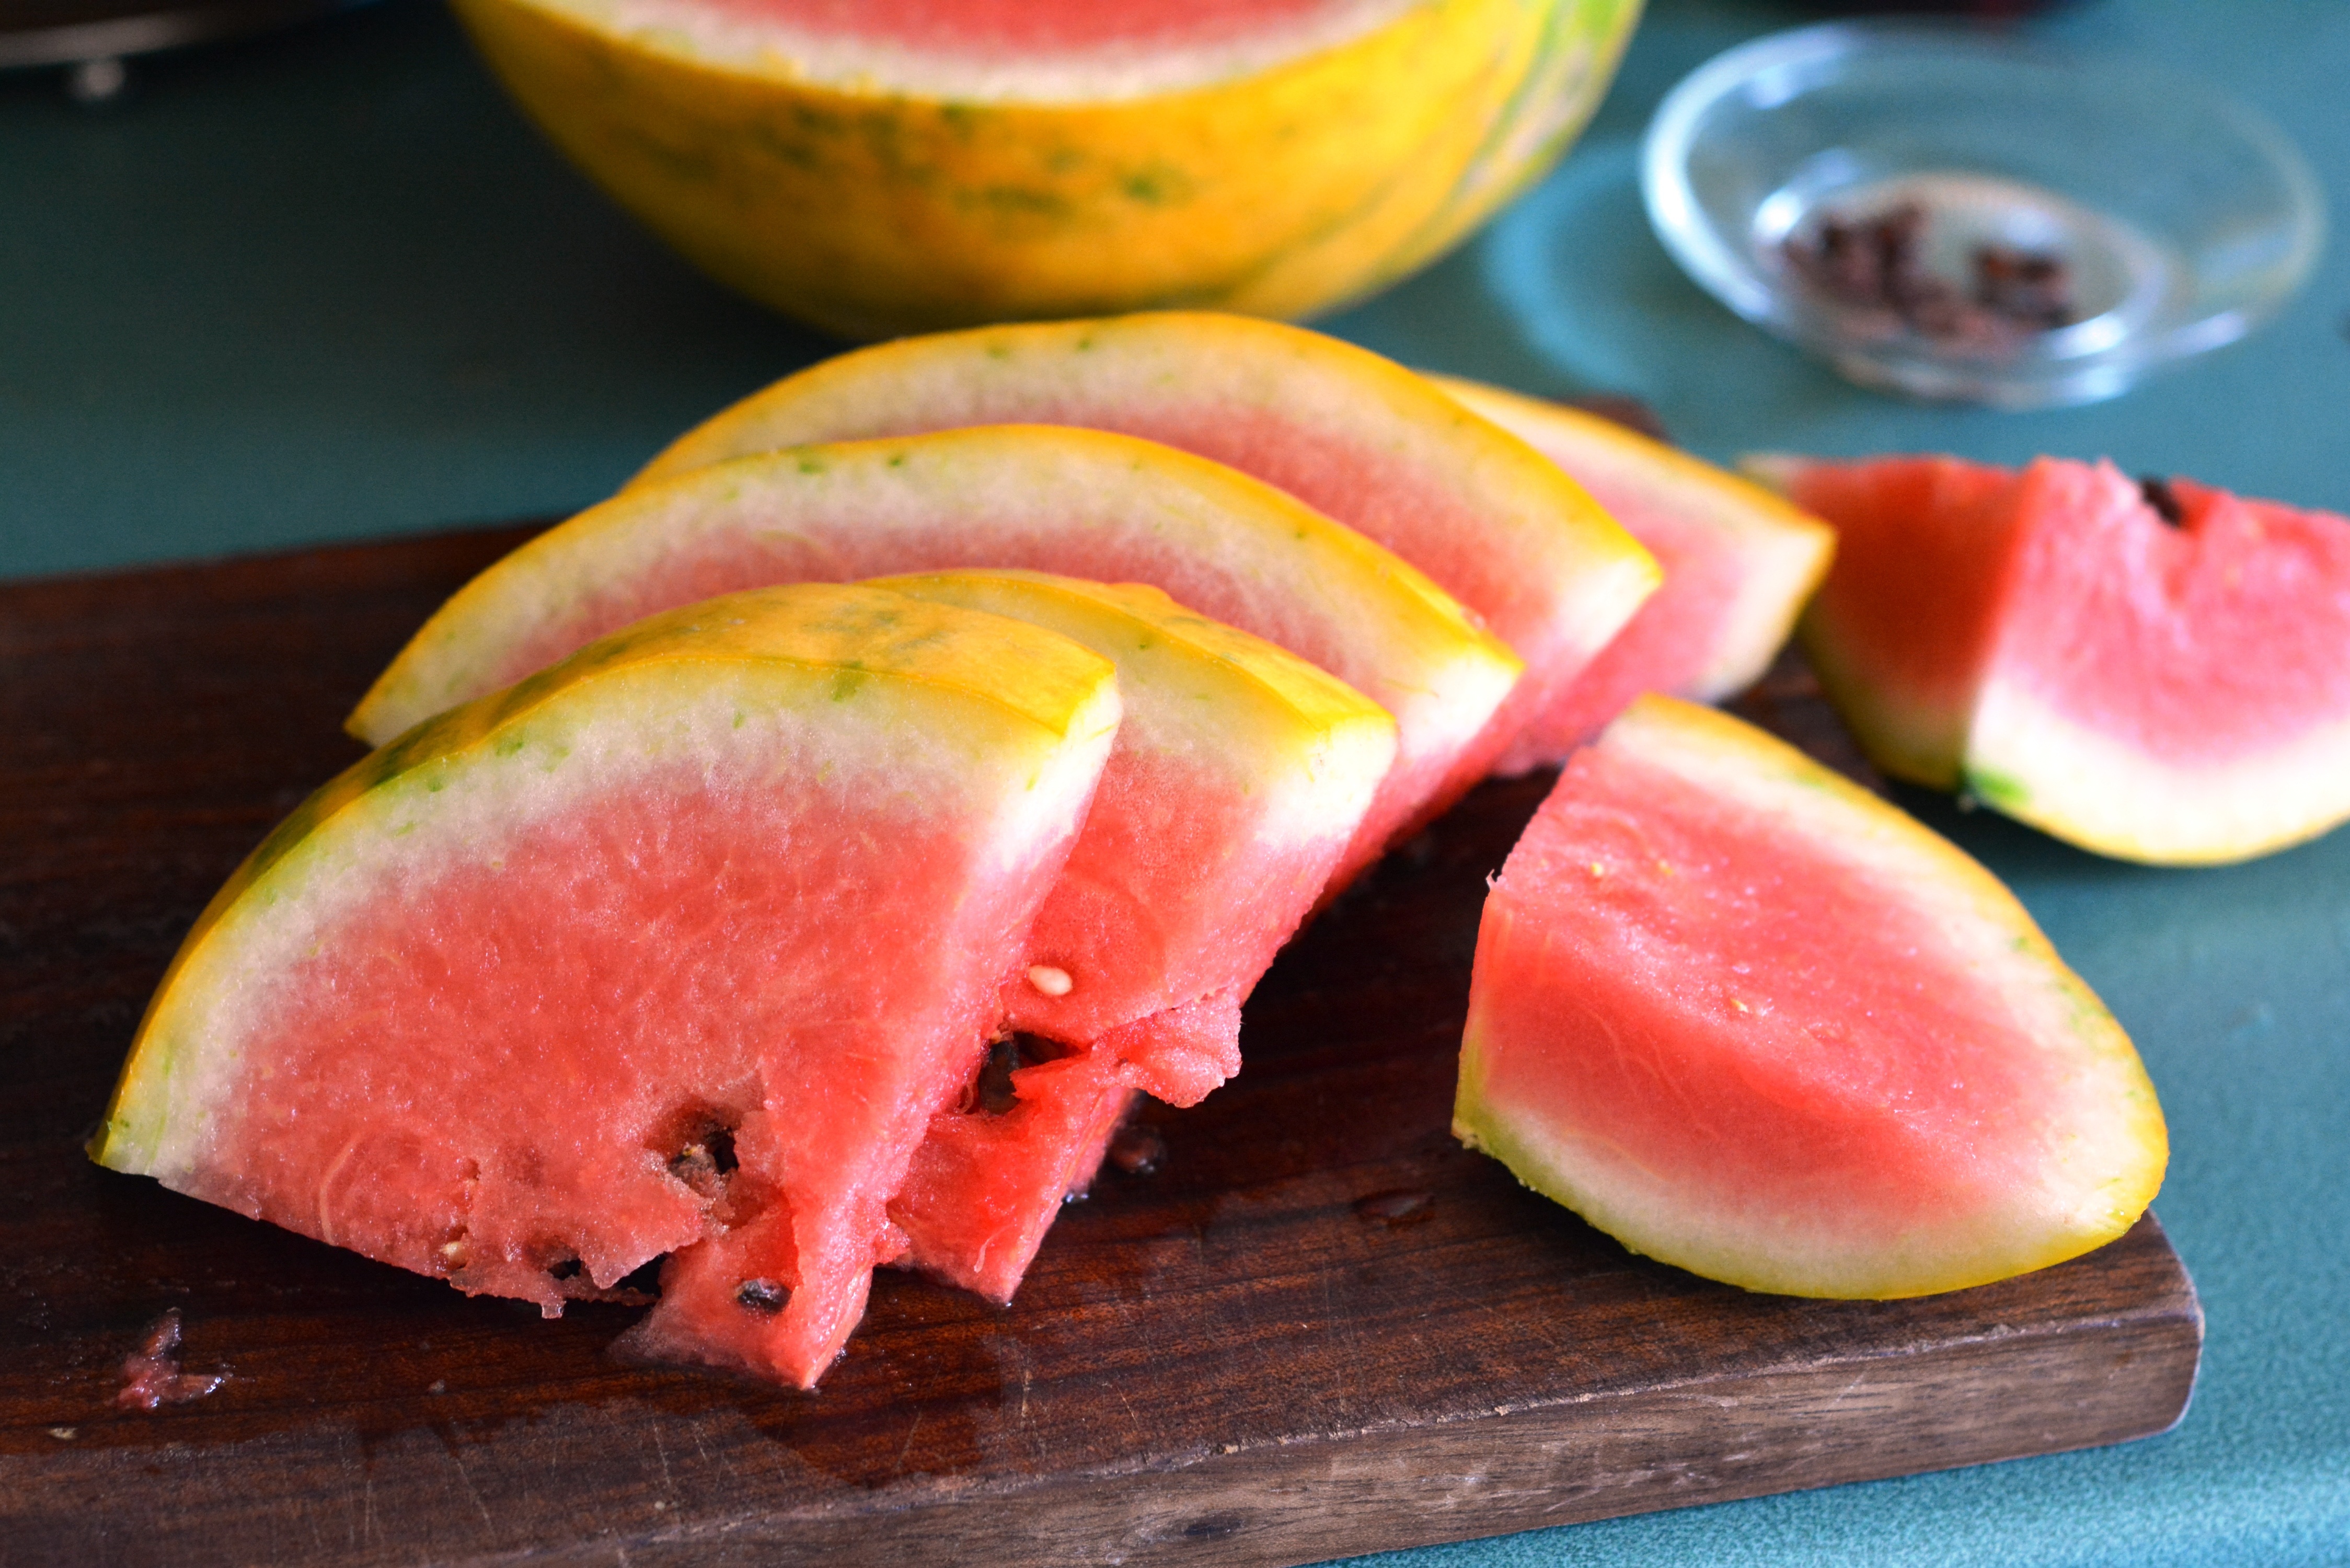
plant, fruit, food, produce, fresh, eat, watermelon, heat, fresh fruit, eating, healthy food, healthy eating, melon, flowering plant, called rothmans, land plant, citrullus, cucumber gourd and melon family